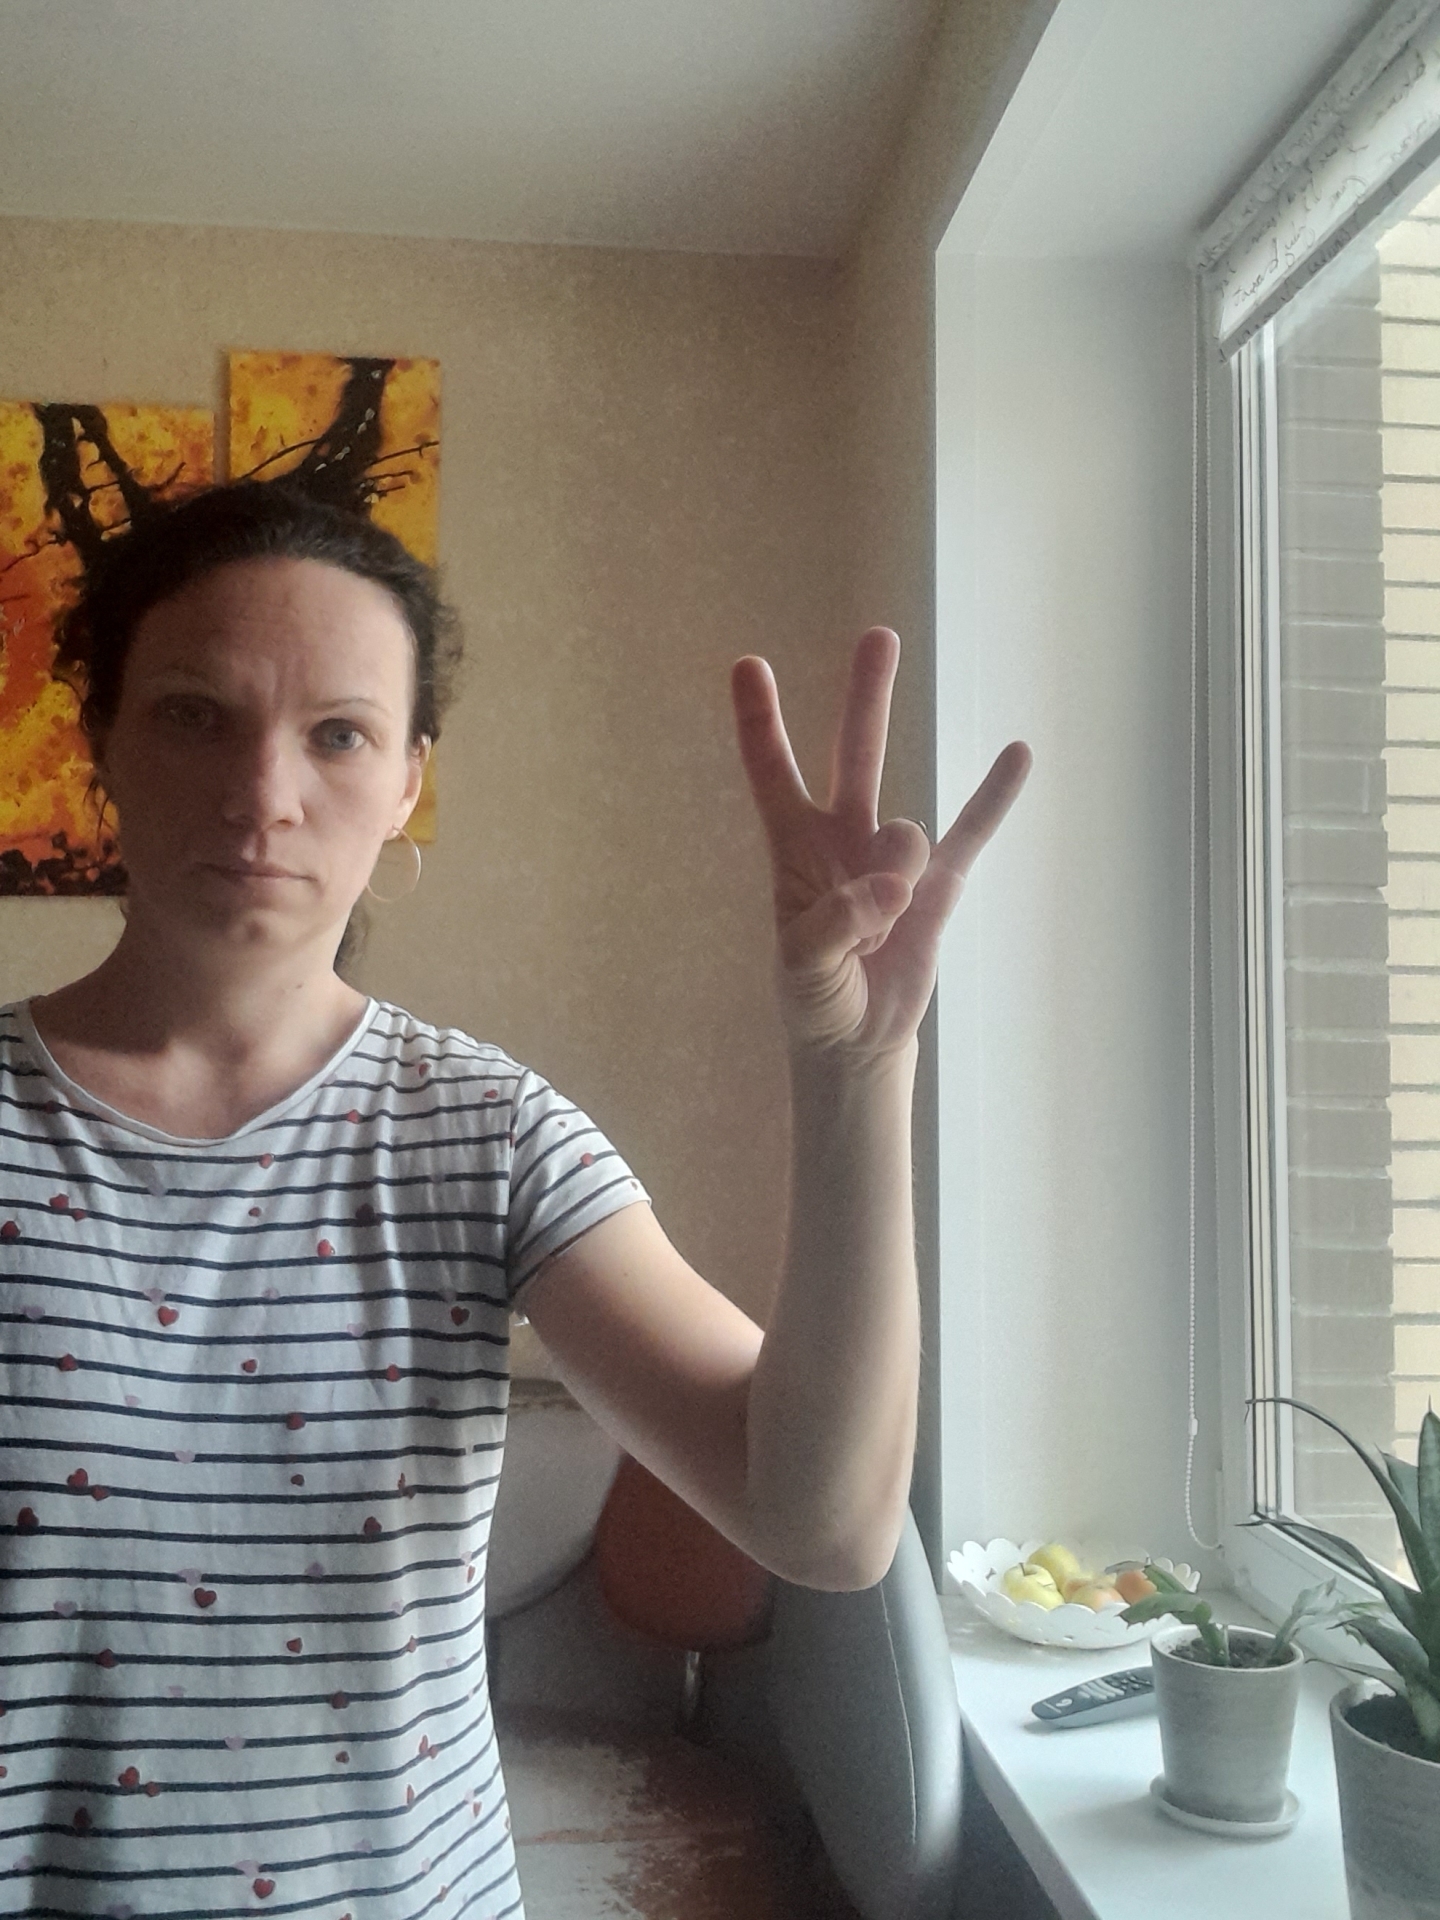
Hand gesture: three3